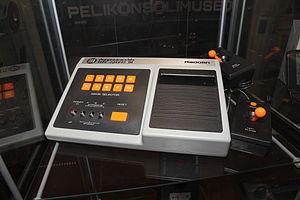
Cet article présente une liste non exhaustive de consoles de jeux vidéo de première génération. Plus de 900 y sont répertoriées.